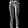
Label: Trouser